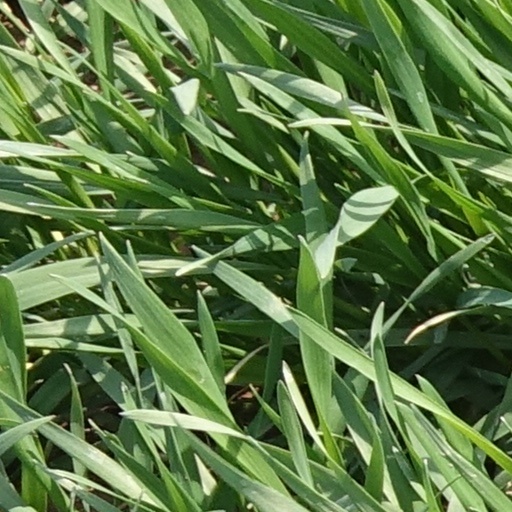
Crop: wheat